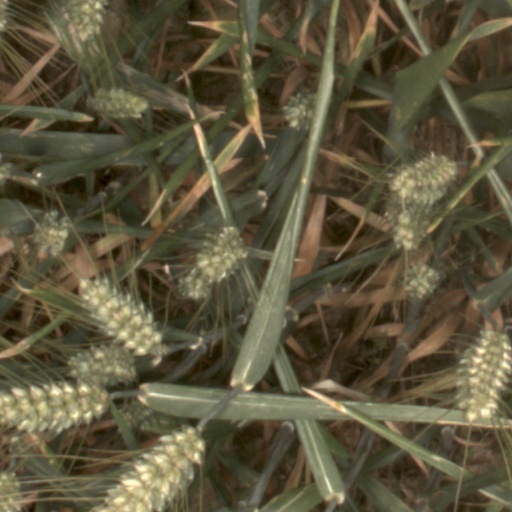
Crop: wheat